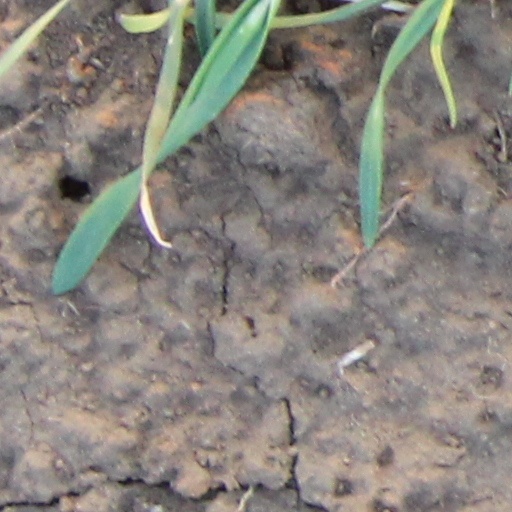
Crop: wheat